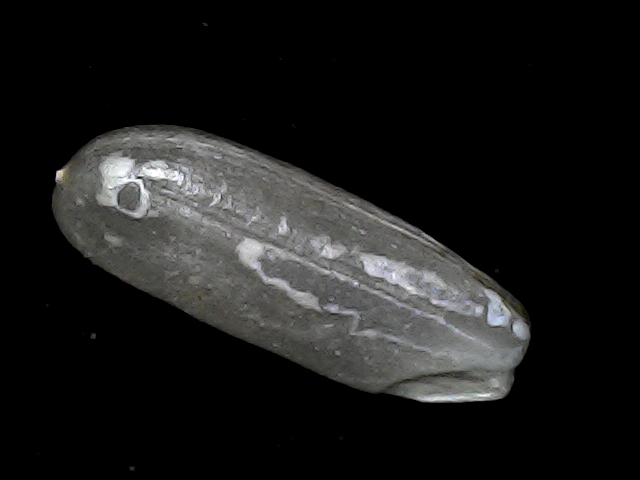
Rice variety: BD75